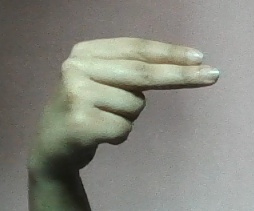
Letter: ain